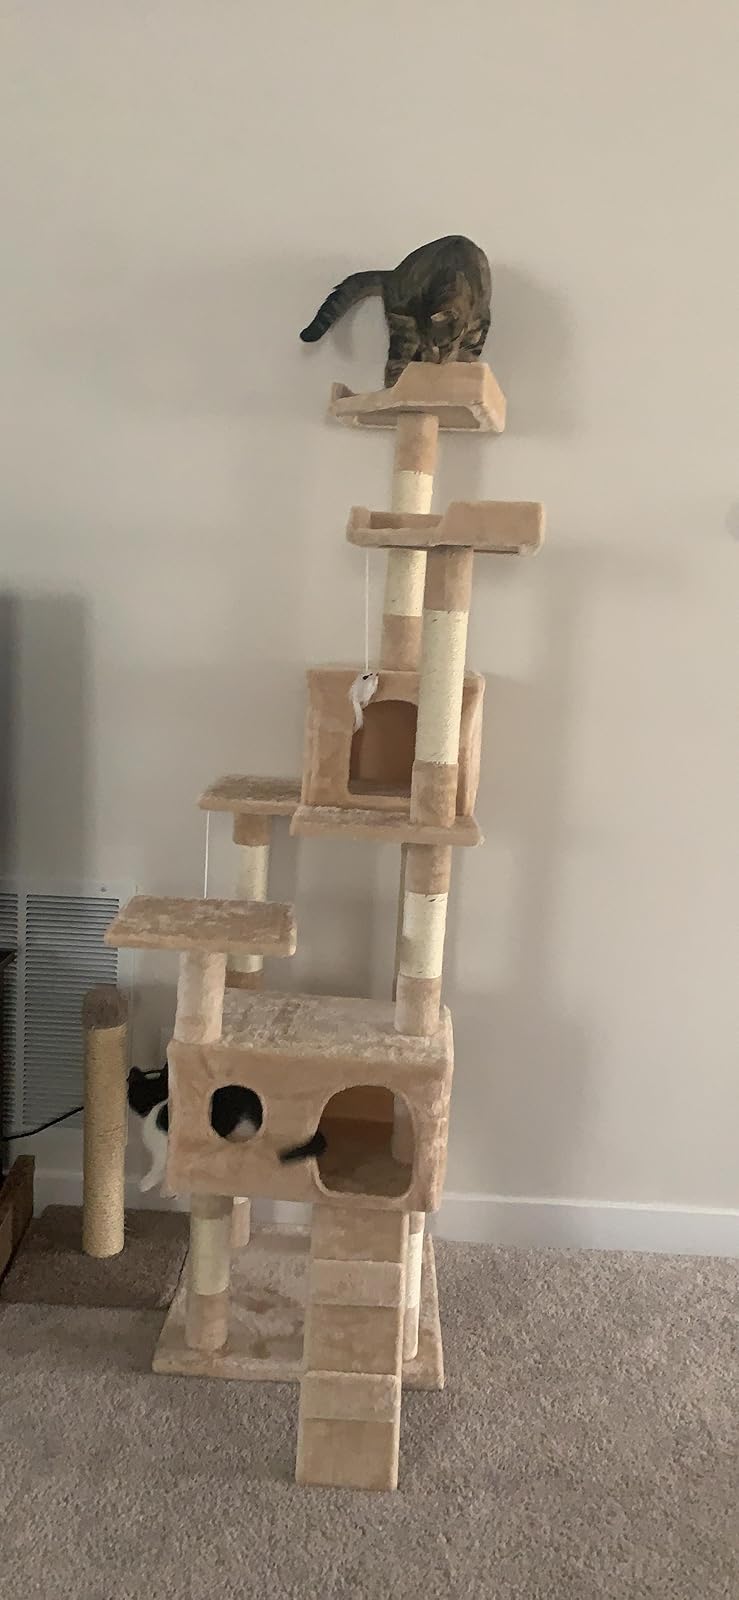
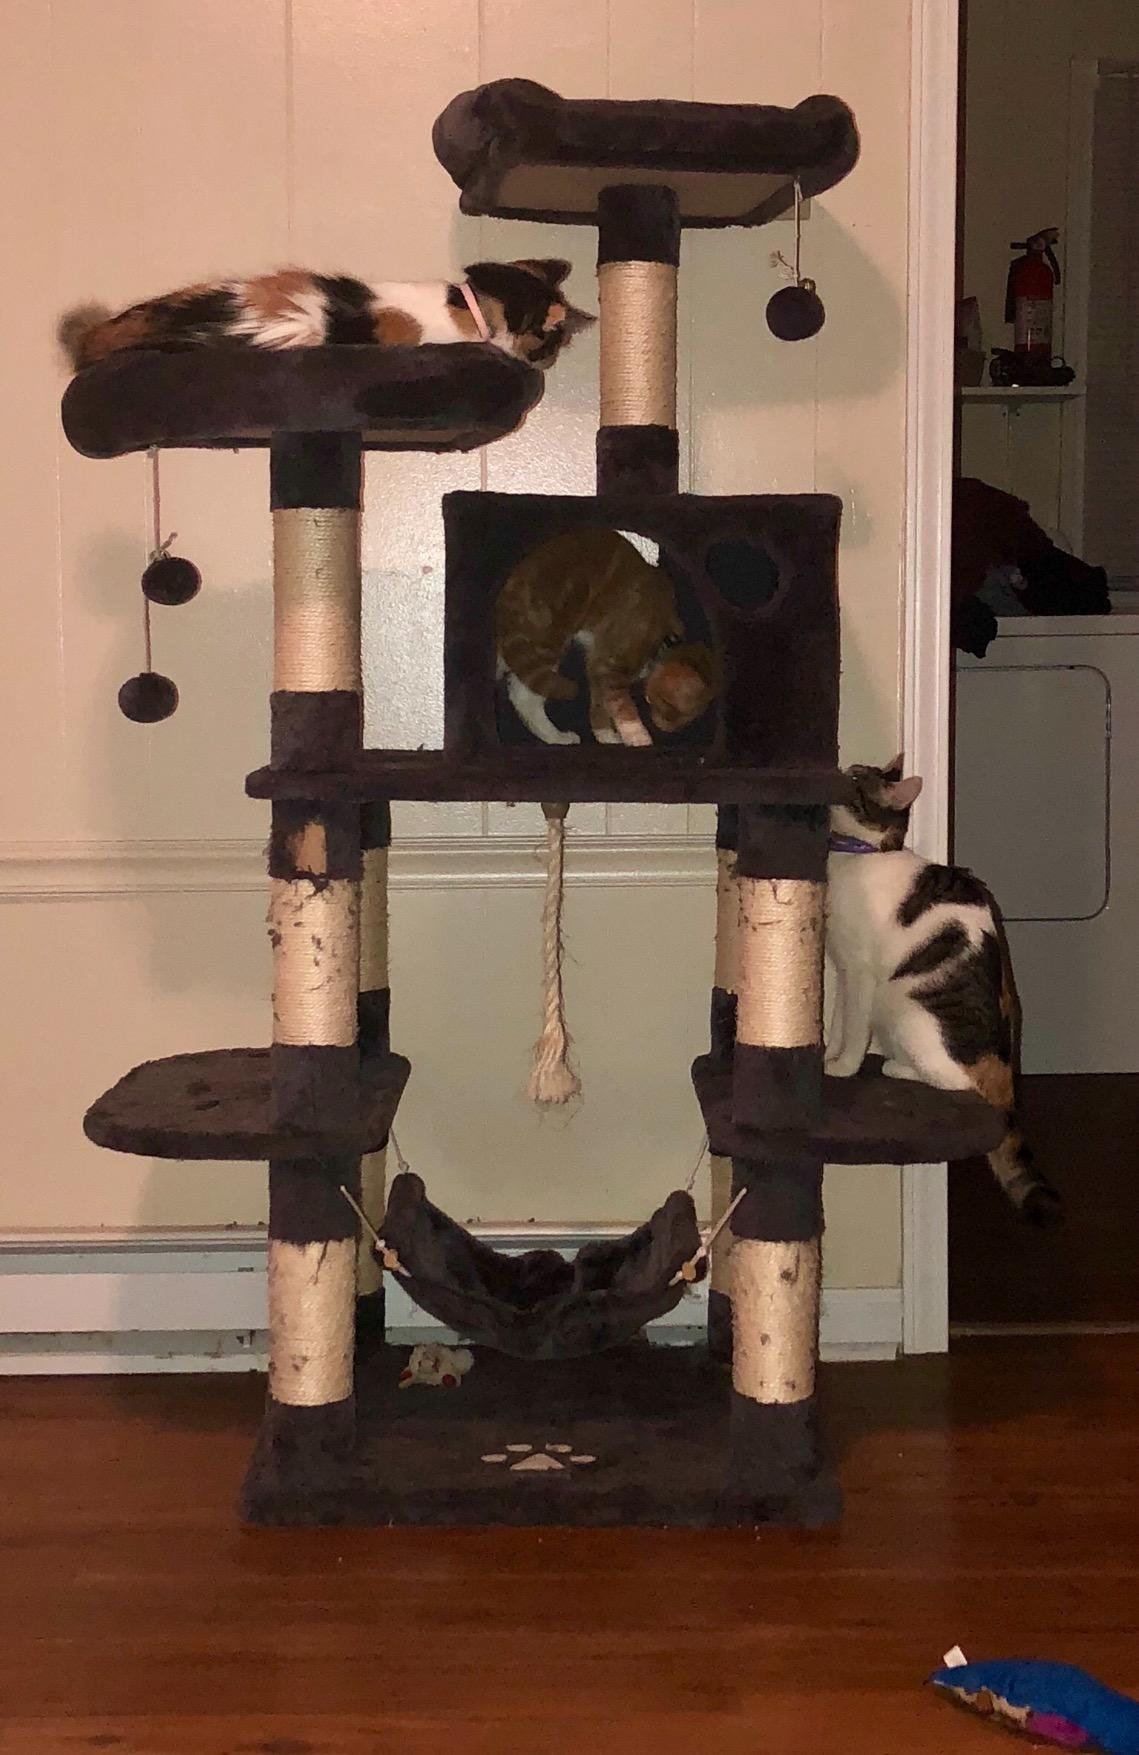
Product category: items_cat tree
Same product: no